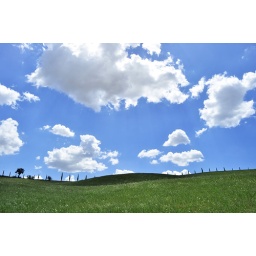
Campagna senese 8 (one tree hill in Tuscany)